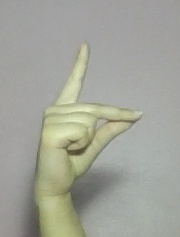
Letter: ta